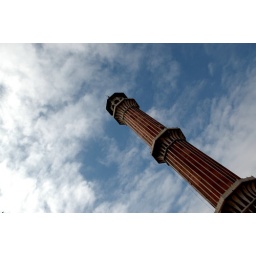
Jama Masjid against the cotton white cloudy sky